Monroe Owsley

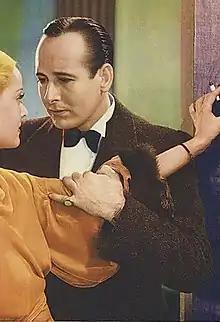
Owsley in "Ex-Lady" (1933)

The son of Mr. and Mrs. Henry Owsley, he was born in Atlanta, Georgia. His father was a manufacturing executive, and his mother was a concert singer. Owsley was educated at Loomis Institute in Windsor, Connecticut; Bristol High School in Bristol, Connecticut; and Philadelphia High School. He started taking acting classes when he was a teenager.